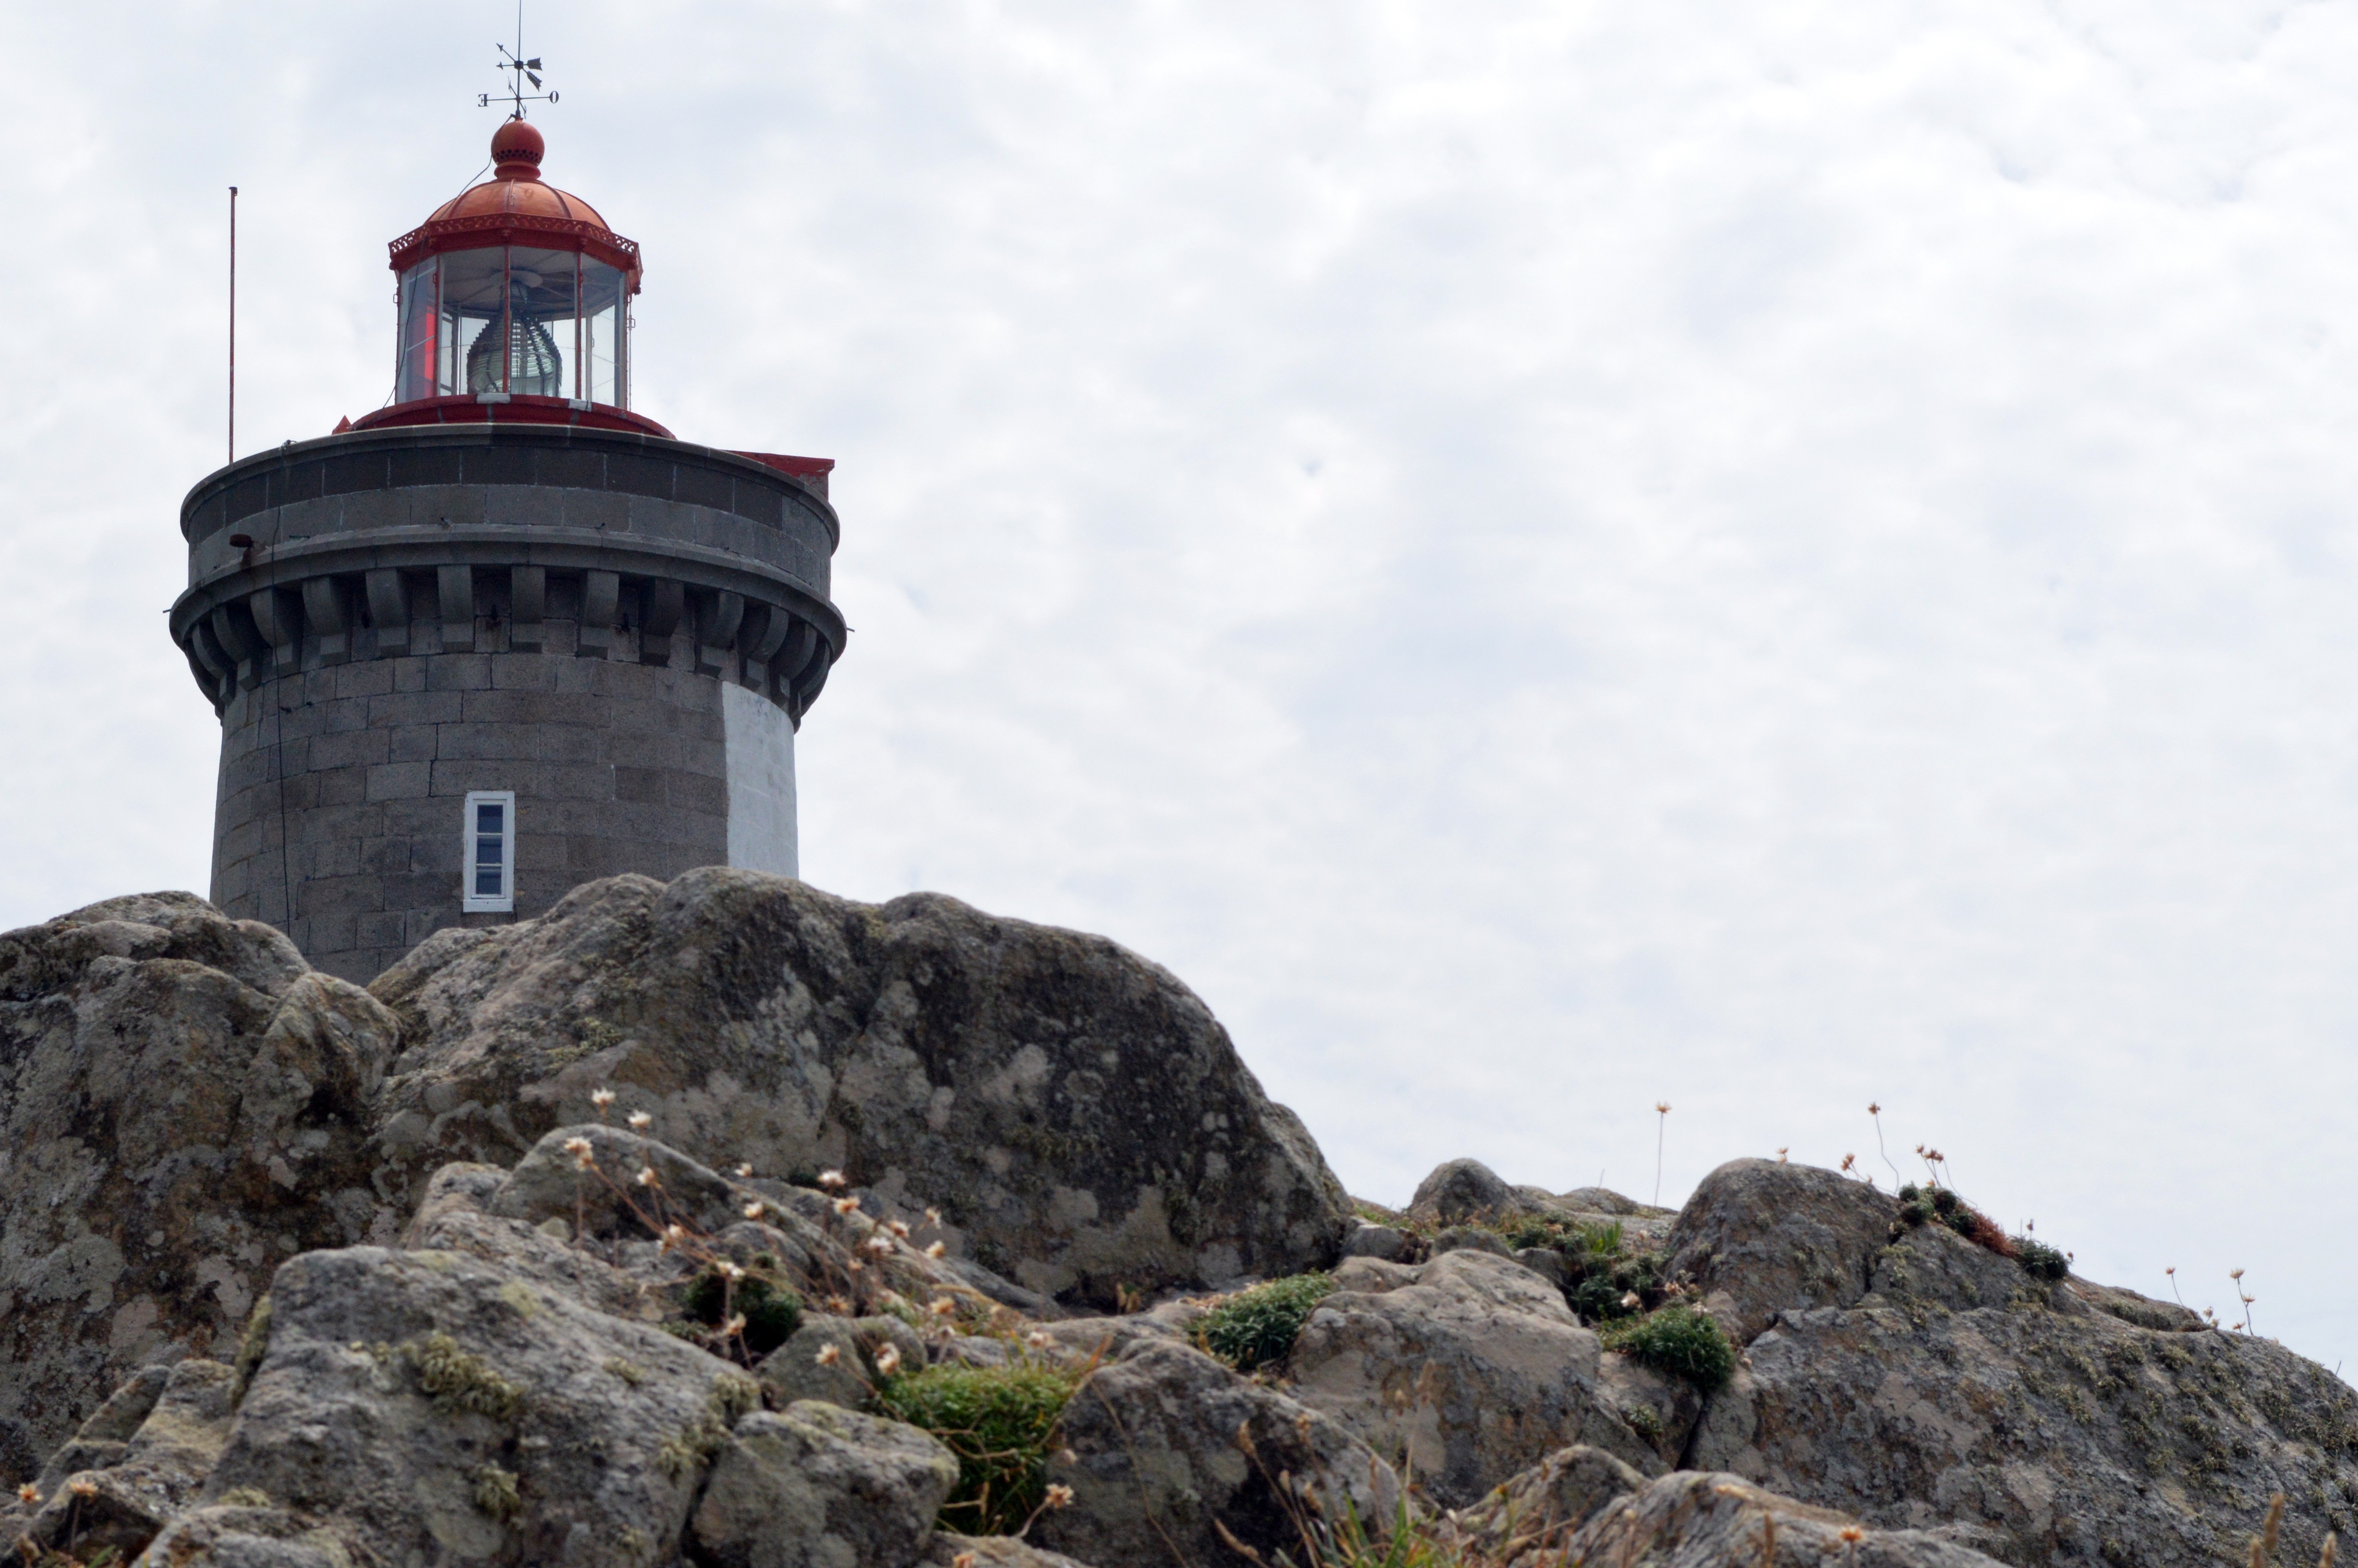
landscape, sea, coast, rock, lighthouse, seaside, france, tower, navigation, maritime, marin, brittany, finist re, brittany coast, phare du petit minou